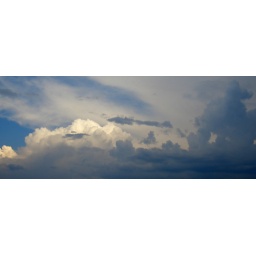
Some white in the blue